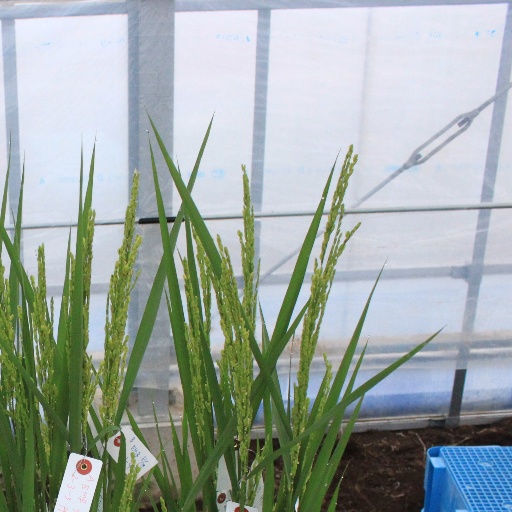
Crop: rice